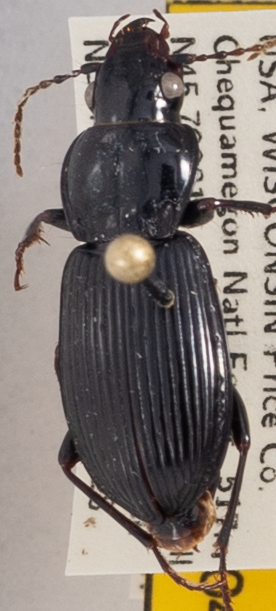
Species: Pterostichus novus
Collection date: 2020-07-28
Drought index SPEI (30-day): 2.09
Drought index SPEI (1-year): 1.69
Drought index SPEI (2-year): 2.09